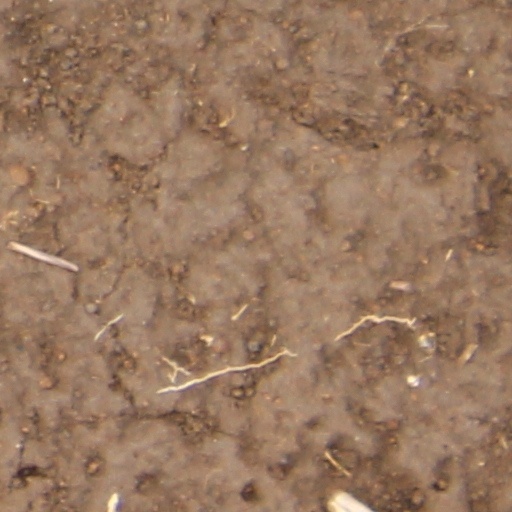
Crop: wheat